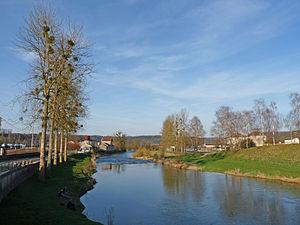
La Marne à Joinville (Haute-Marne). A l'arrière-plan, à droite, on aperçoit le Canal de la Marne à la Saône.
Les boucles de la Marne sont les courbes dessinées par le fleuve Marne dans le Val-de-Marne.